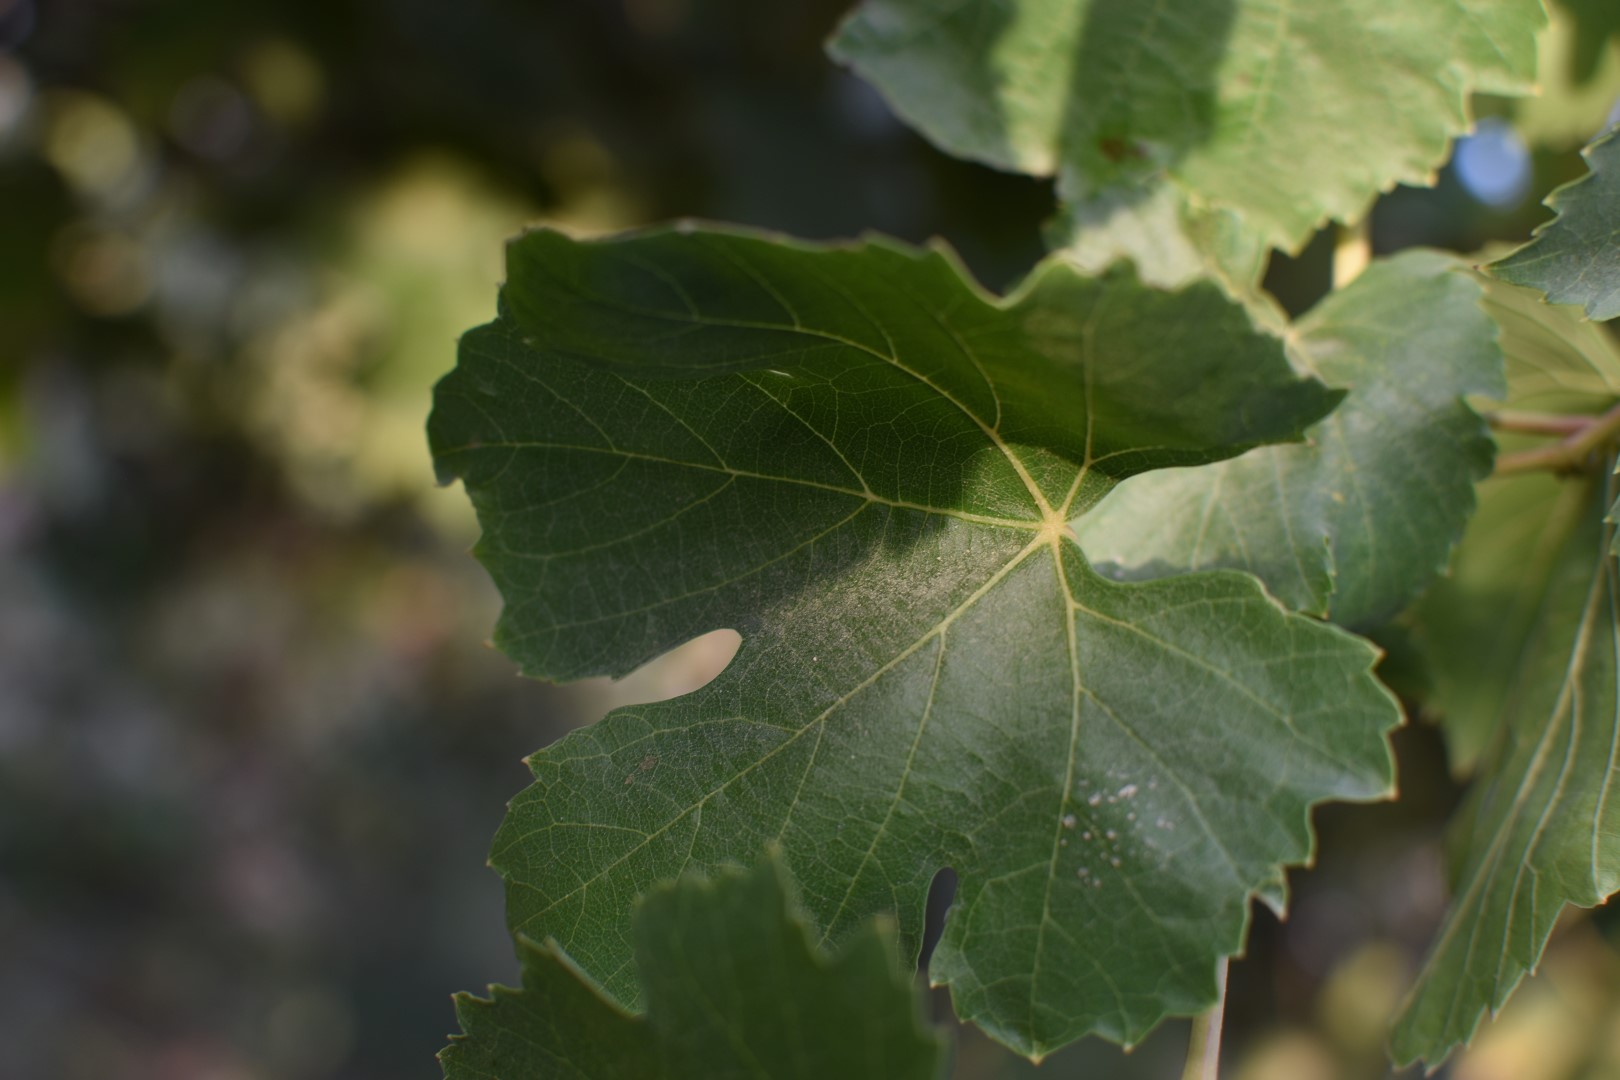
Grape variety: Thompson Seedless